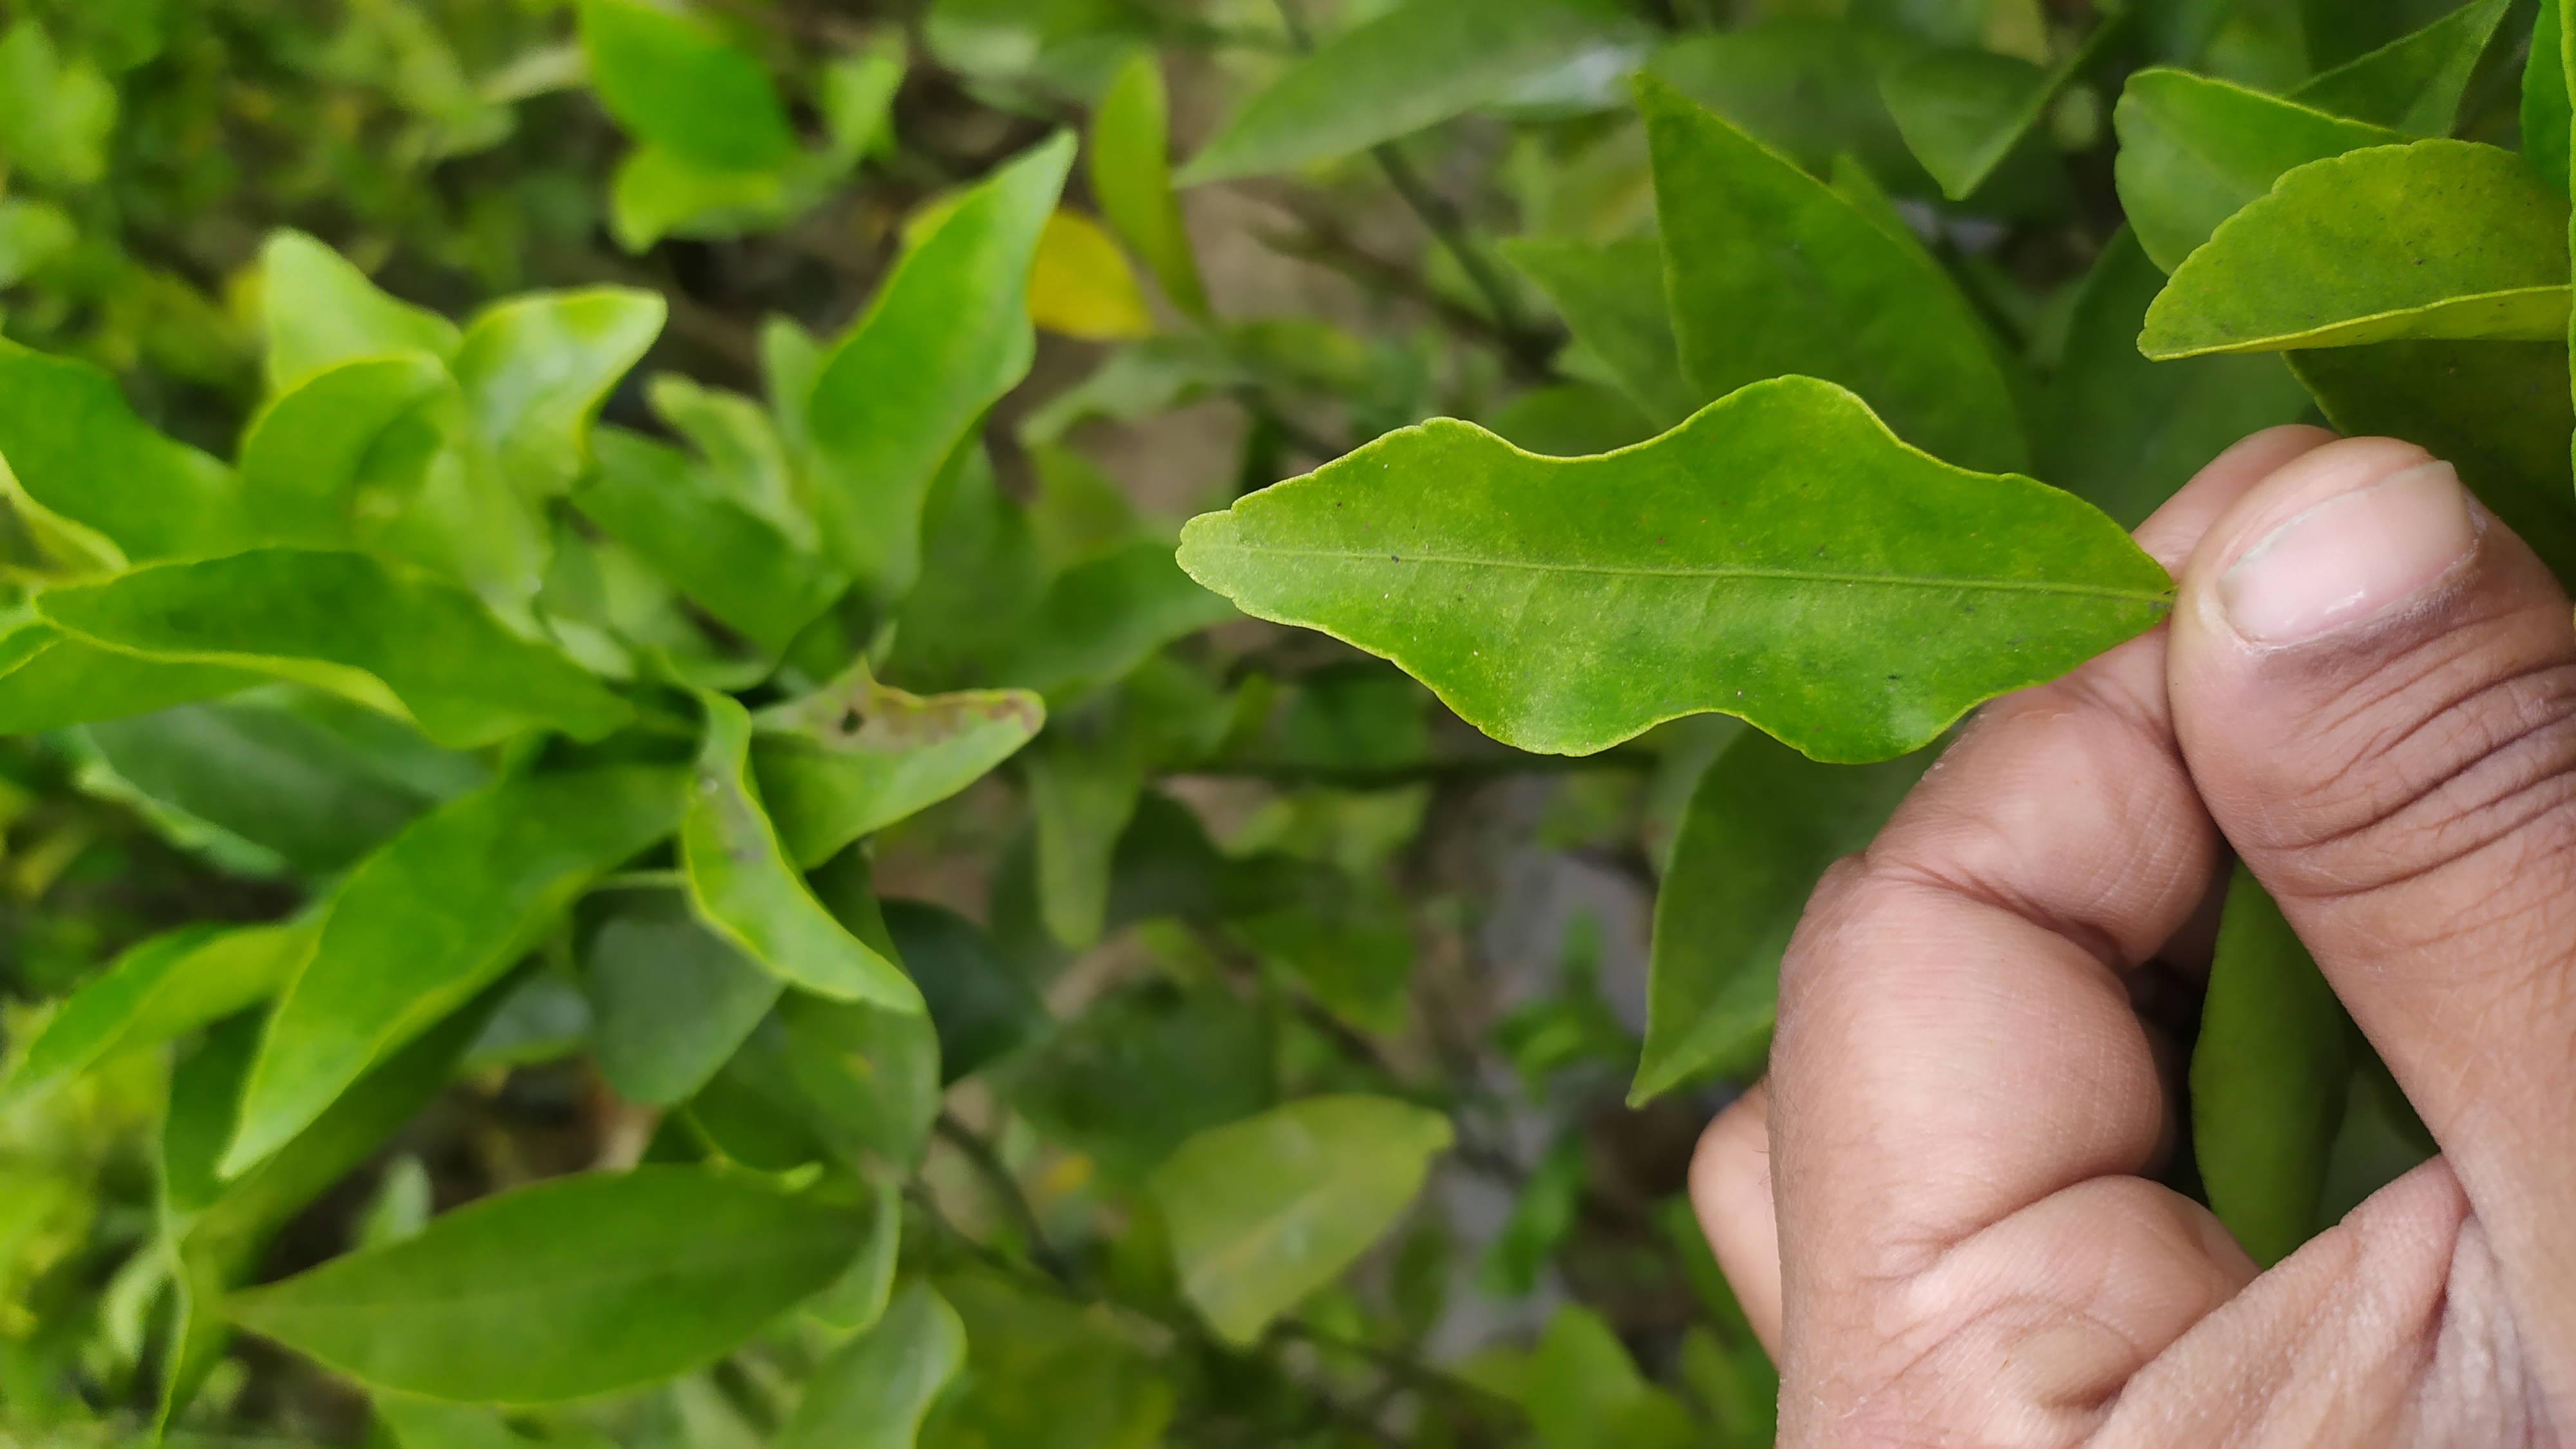
Mandarin leaf variety: Darjeling